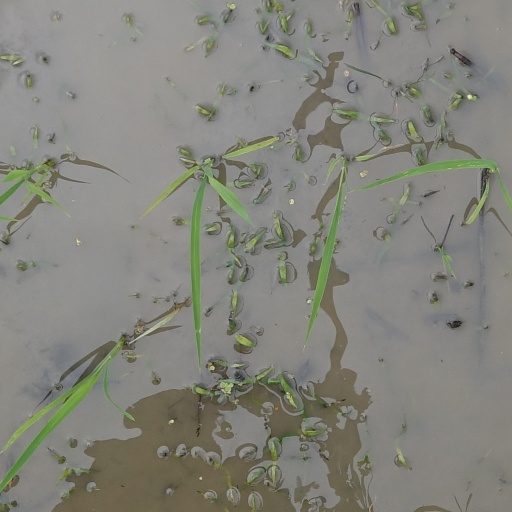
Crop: rice